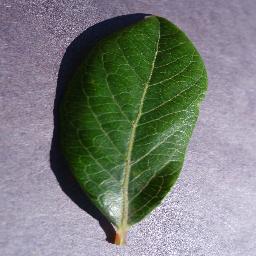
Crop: blueberry
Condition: healthy